Yevgeni Preobrazhensky

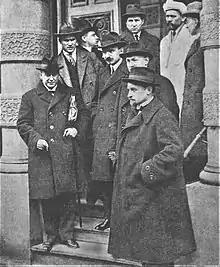
Photo showing on the left, Preobrazhensky in the middle and on the right during Soviet–United Kingdom negotiations in London, March 1924

From January 1918, Preobrazhensky was a candidate member of the Ural Provincial Committee of the Bolshevik Party. He was President of the Presidium of the Ural Regional Committee of the Communist Party from May 1918 and was in that post when Nicholas II and his family were killed in the city of Yekaterinburg, though it was the Ural Regional Soviet under Alexander Beloborodov, Boris Didkovsky and Filipp Goloshchyokin who directly ordered the execution of the Imperial Family. Nonetheless, Preobrazhensky was aware of the decision in advance and discussed the matter with Lenin in Moscow.